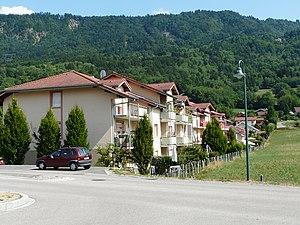
Cervens (Haute-Savoie)
Cervens est une commune française située dans le Chablais, en département Haute-Savoie et en région Auvergne-Rhône-Alpes. Elle fait partie de l'agglomération transfrontalière du Grand Genève.